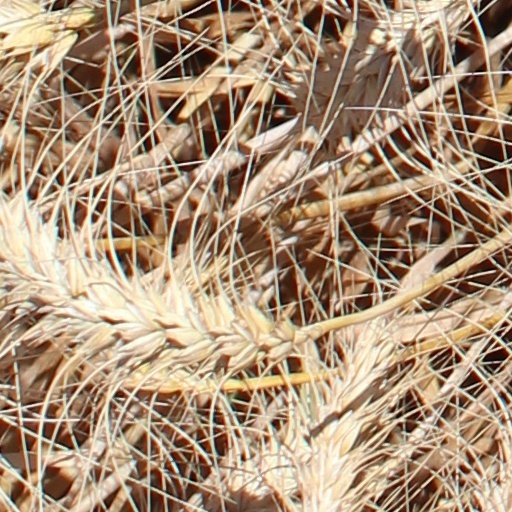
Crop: wheat